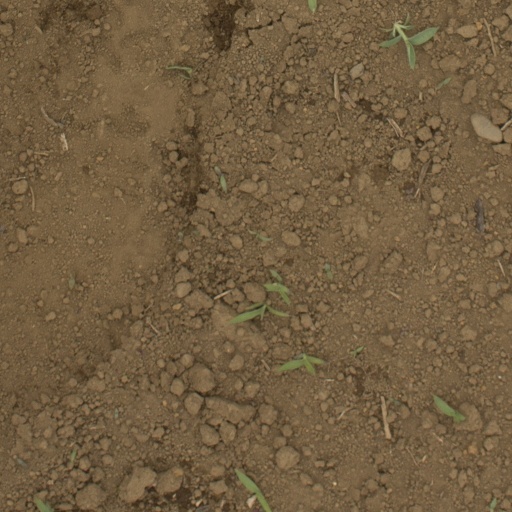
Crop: Jerusalem artichoke